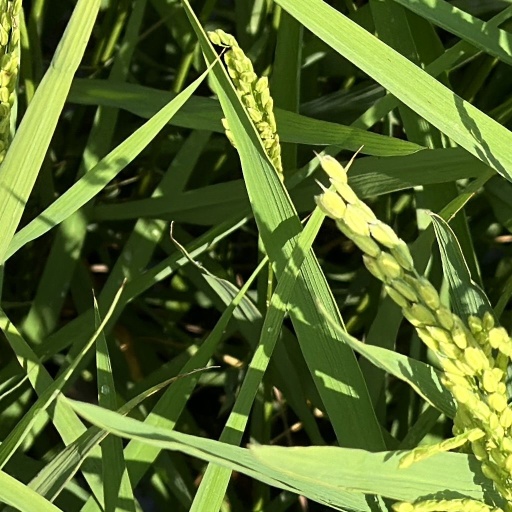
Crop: rice